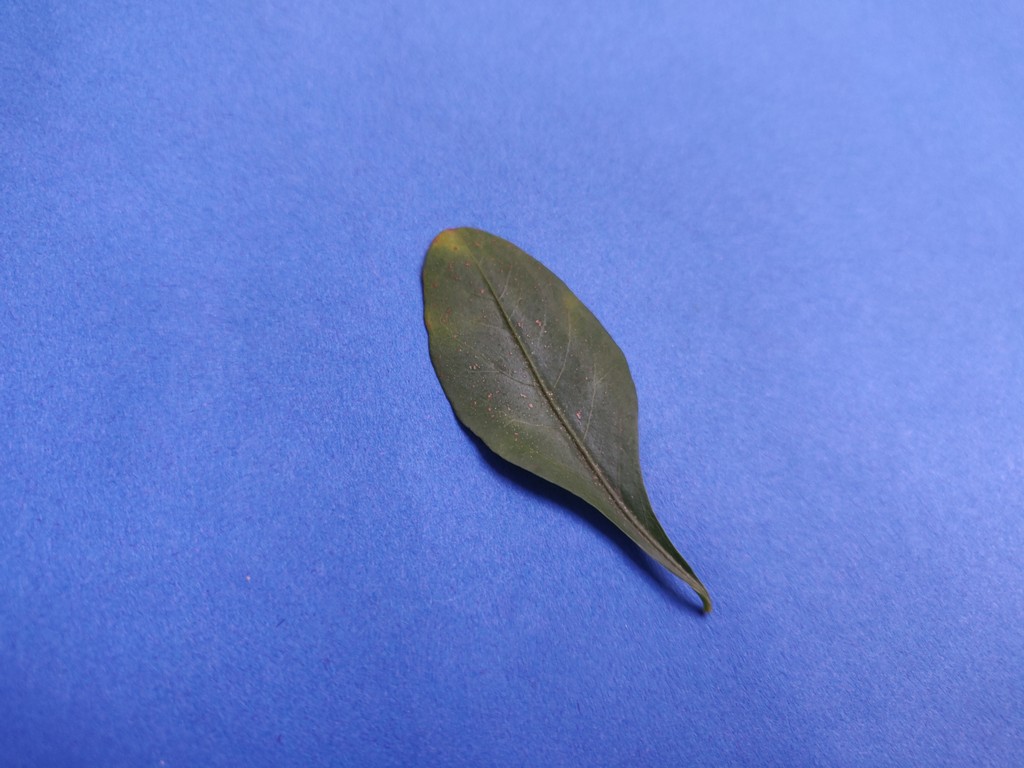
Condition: Unhealthy
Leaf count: single
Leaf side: front